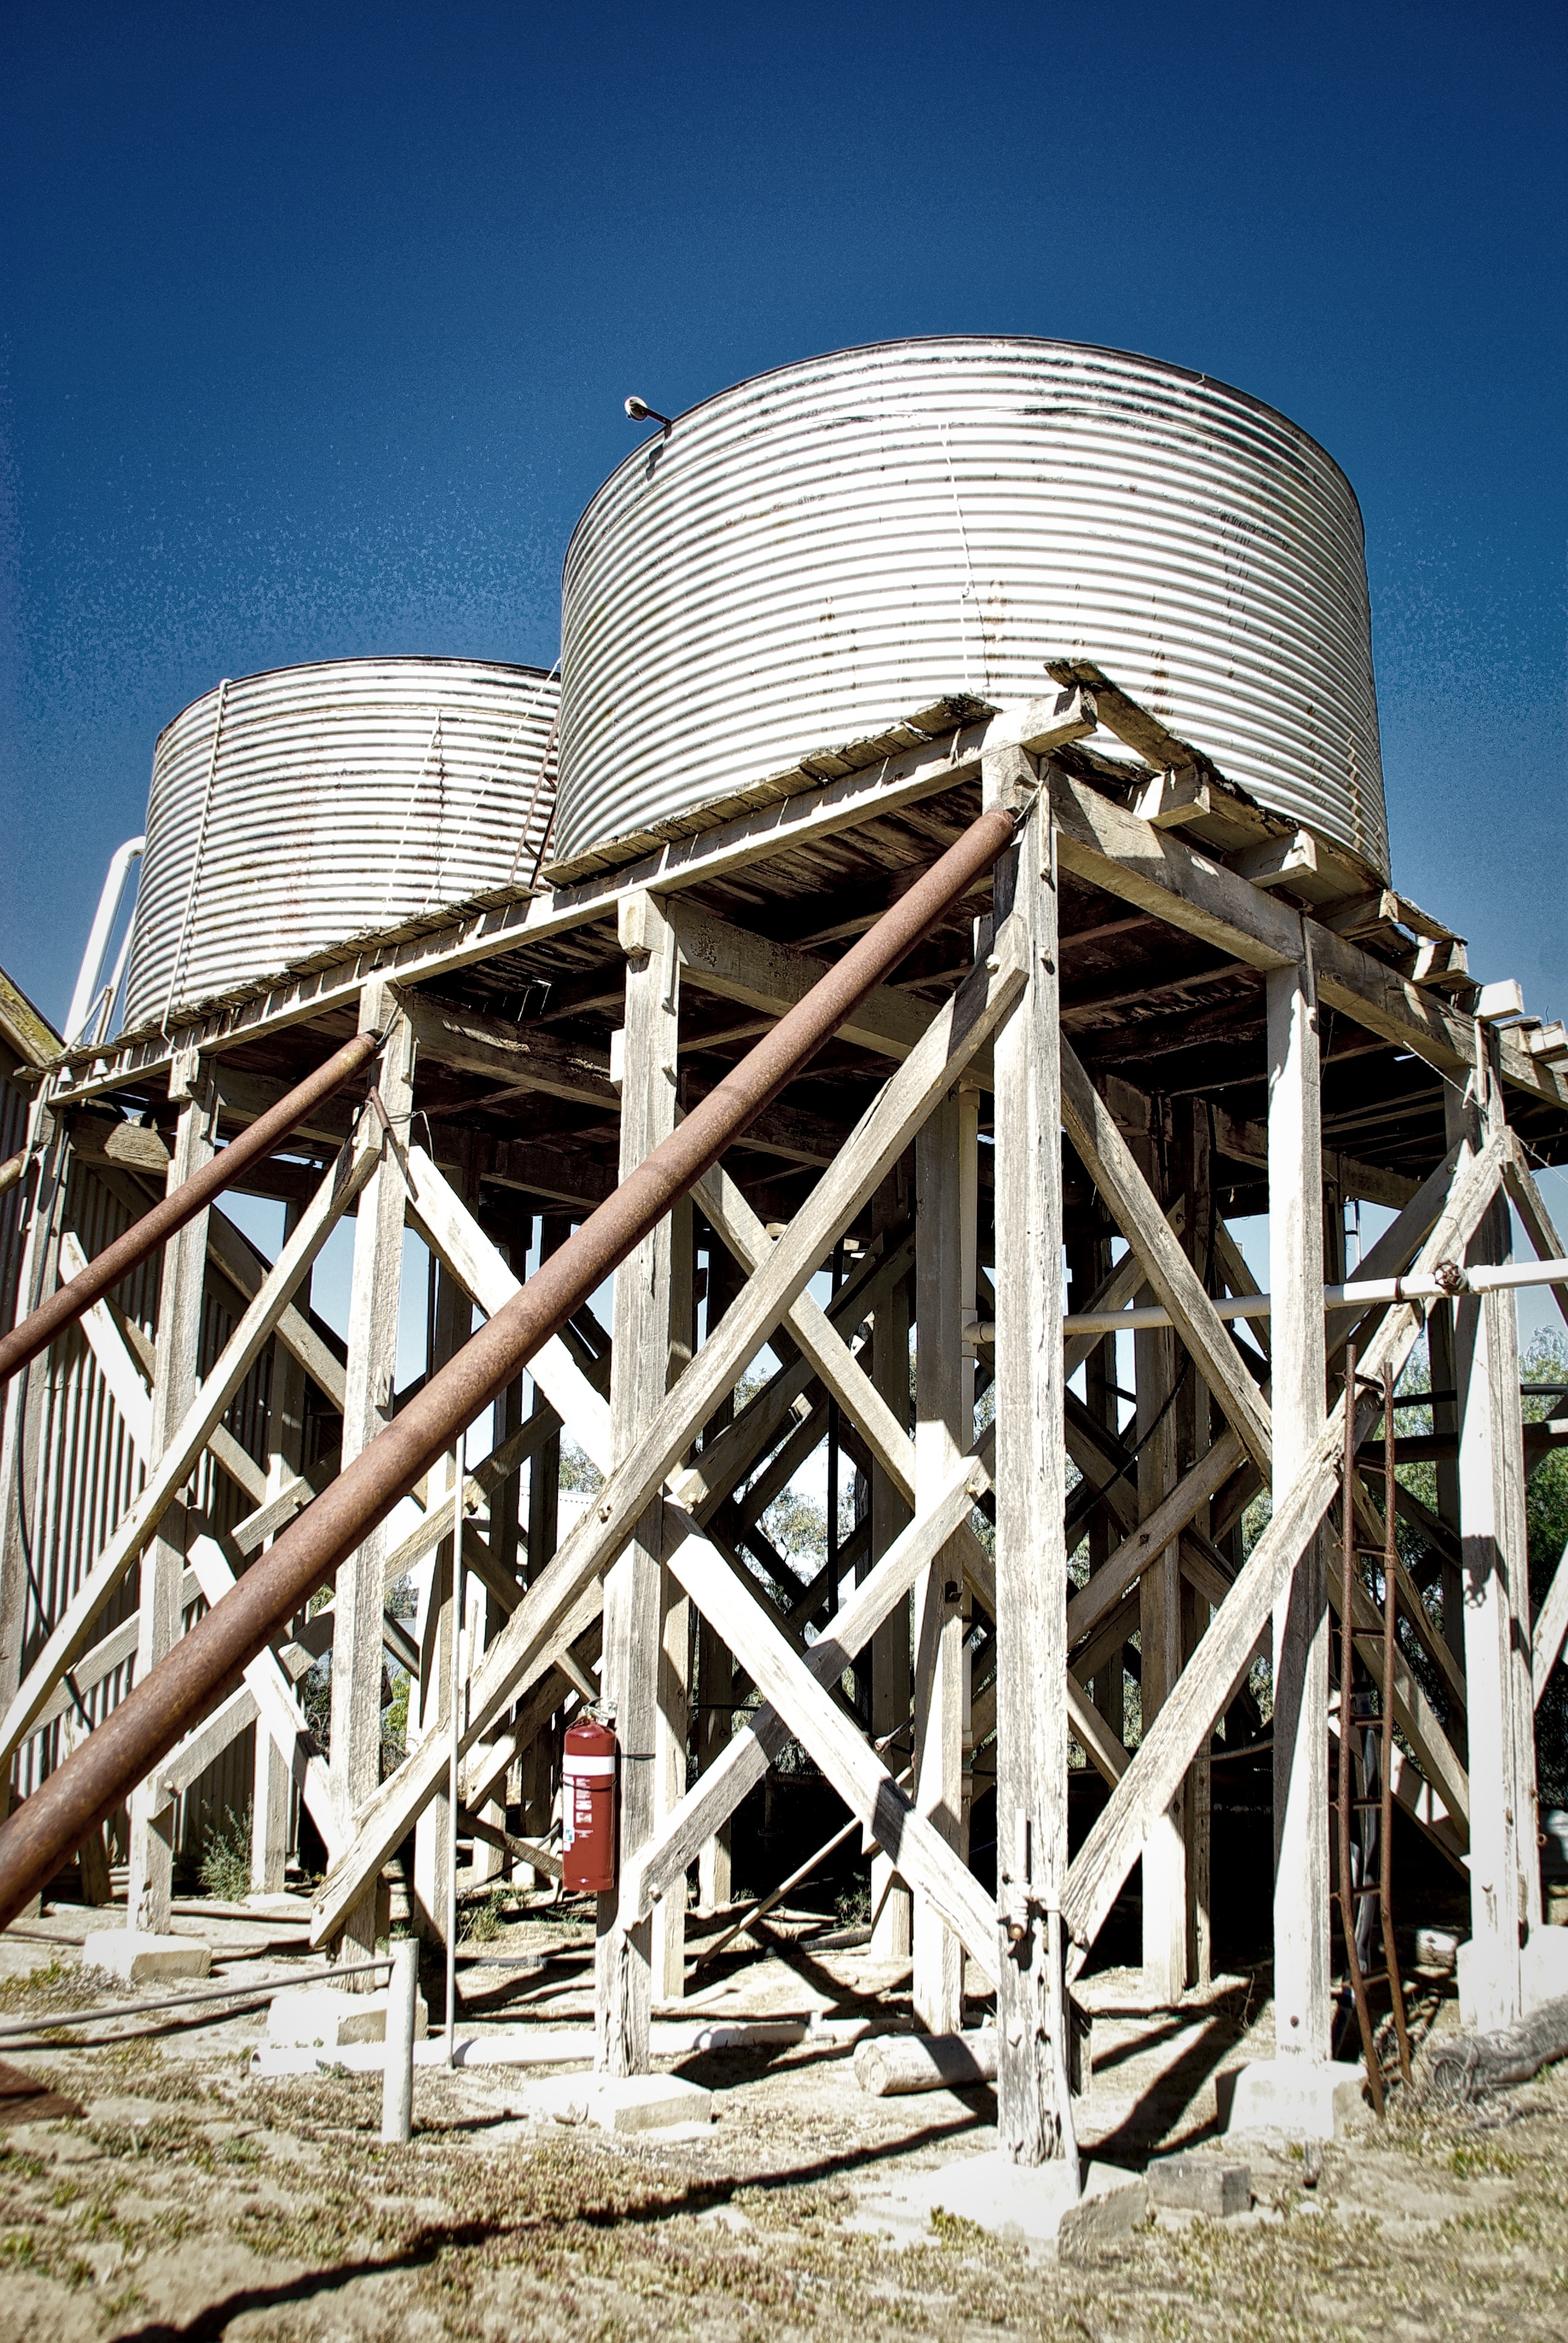
water, architecture, structure, old, construction, tower, platform, landmark, industrial, industry, stadium, storage, tank, water tank